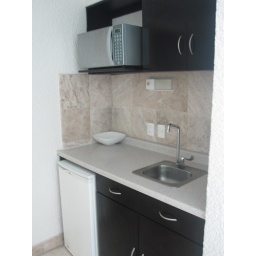
There's kitchen in the suite. It comes with microwave, fridge but no stove